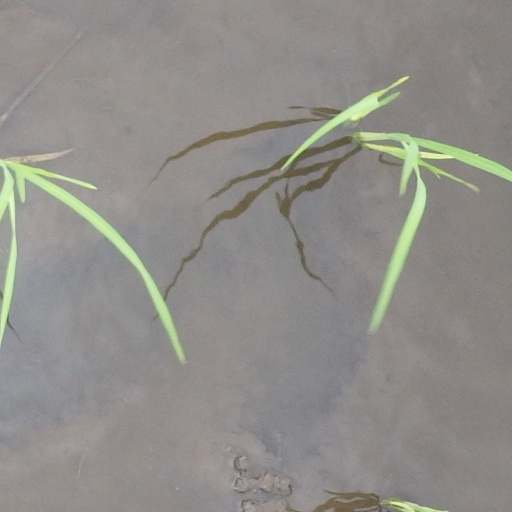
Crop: rice